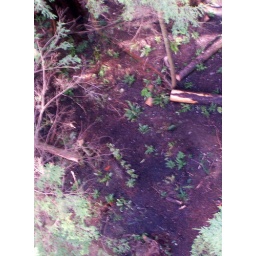
forest floor from above